Josephine Earp

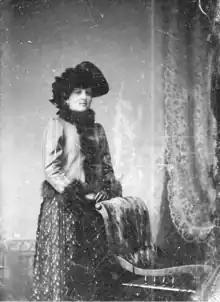
Generally accepted to be a picture of Earp in Prescott, Arizona Territory, in 1880.

Josephine Sarah "Sadie" Earp (née Marcus; 1861 – December 19, 1944) was the common-law wife of Wyatt Earp, a famed Old West lawman and gambler. She met Wyatt in 1881 in the frontier boom town of Tombstone in Arizona Territory, when she was living with Johnny Behan, sheriff of Cochise County, Arizona.